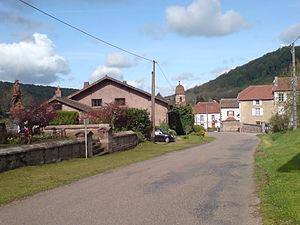
Le village de Belverne
Belverne est une commune française située dans le département de la Haute-Saône en région Bourgogne-Franche-Comté.